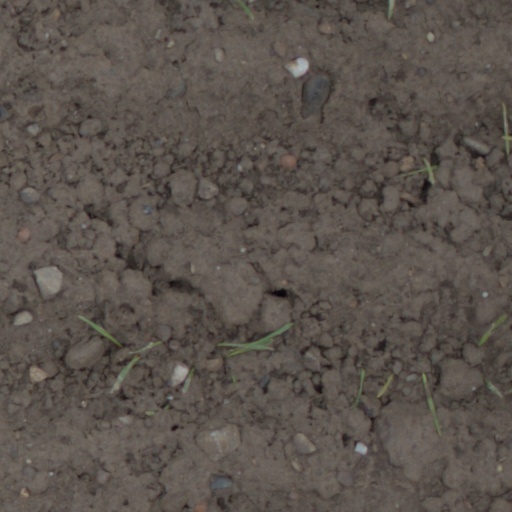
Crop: wheat